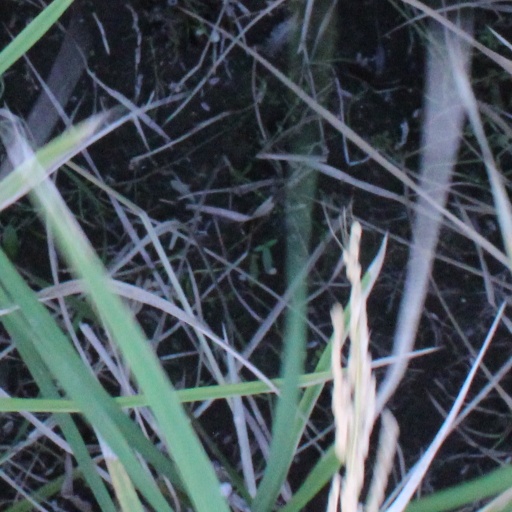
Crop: rice